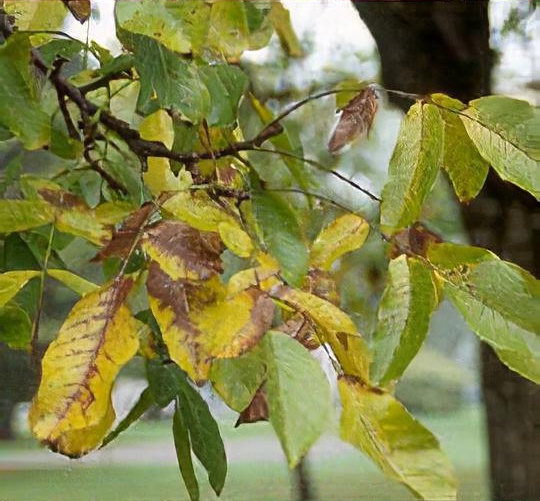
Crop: cherry
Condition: spot